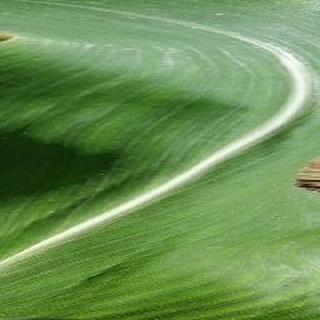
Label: healthy_corn